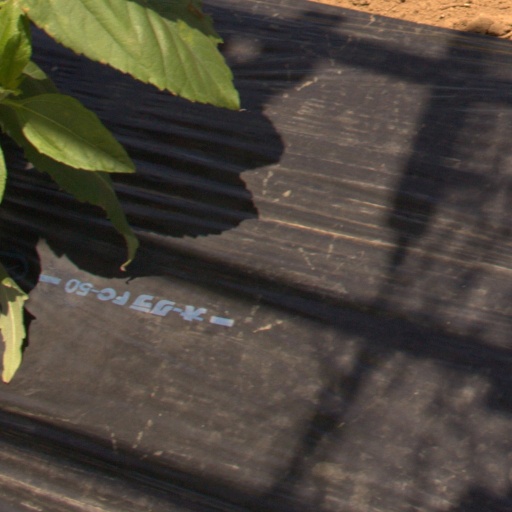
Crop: Jerusalem artichoke